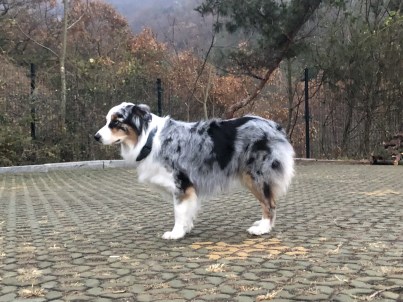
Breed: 245-n000098-Australian_Shepherd